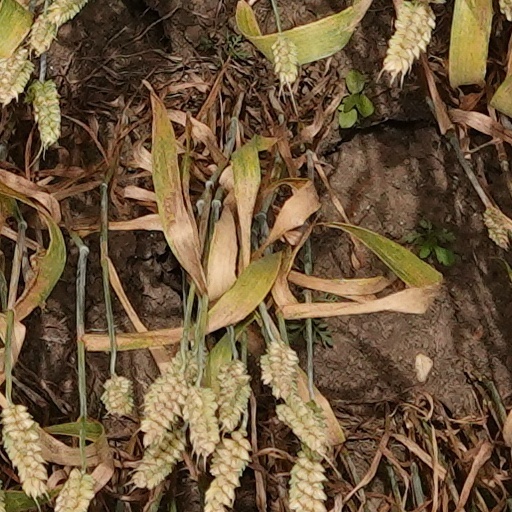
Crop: wheat